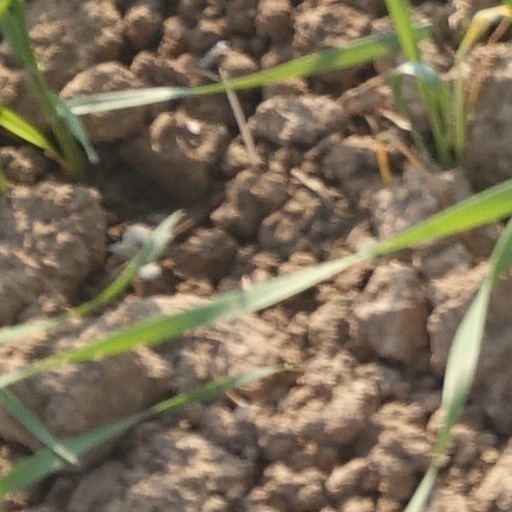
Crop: wheat